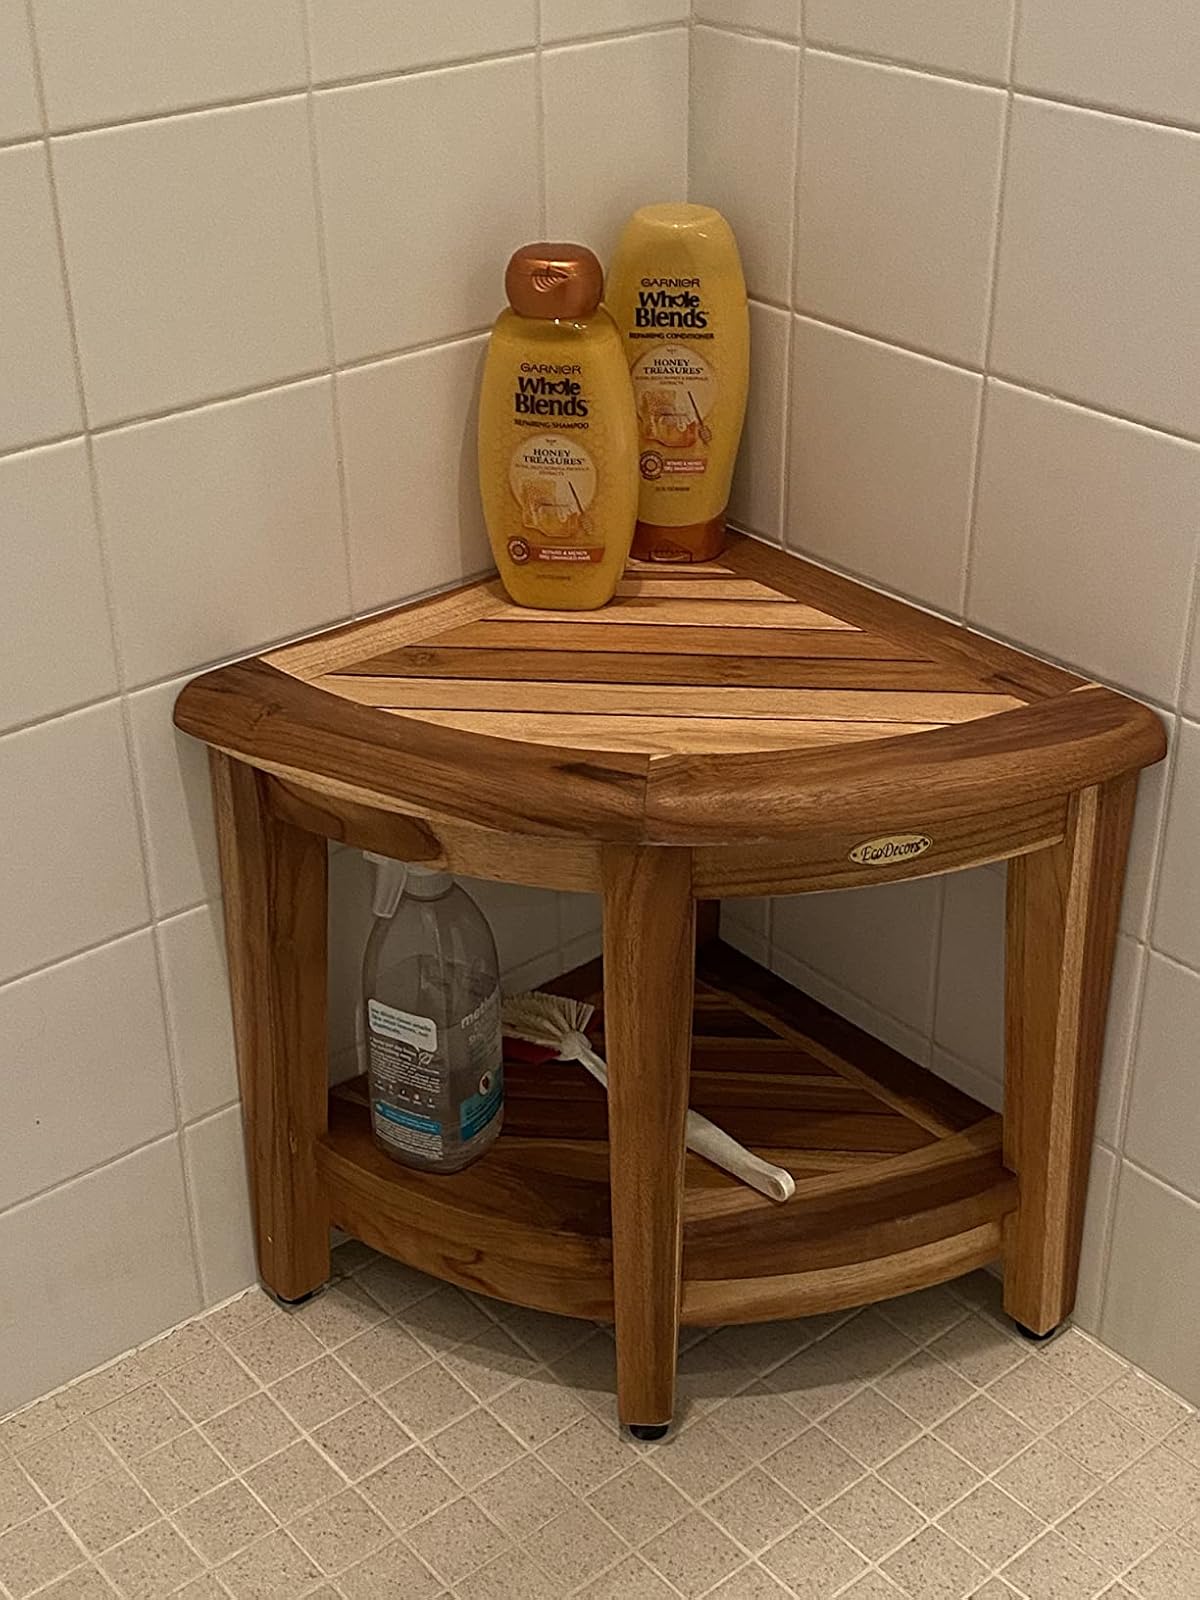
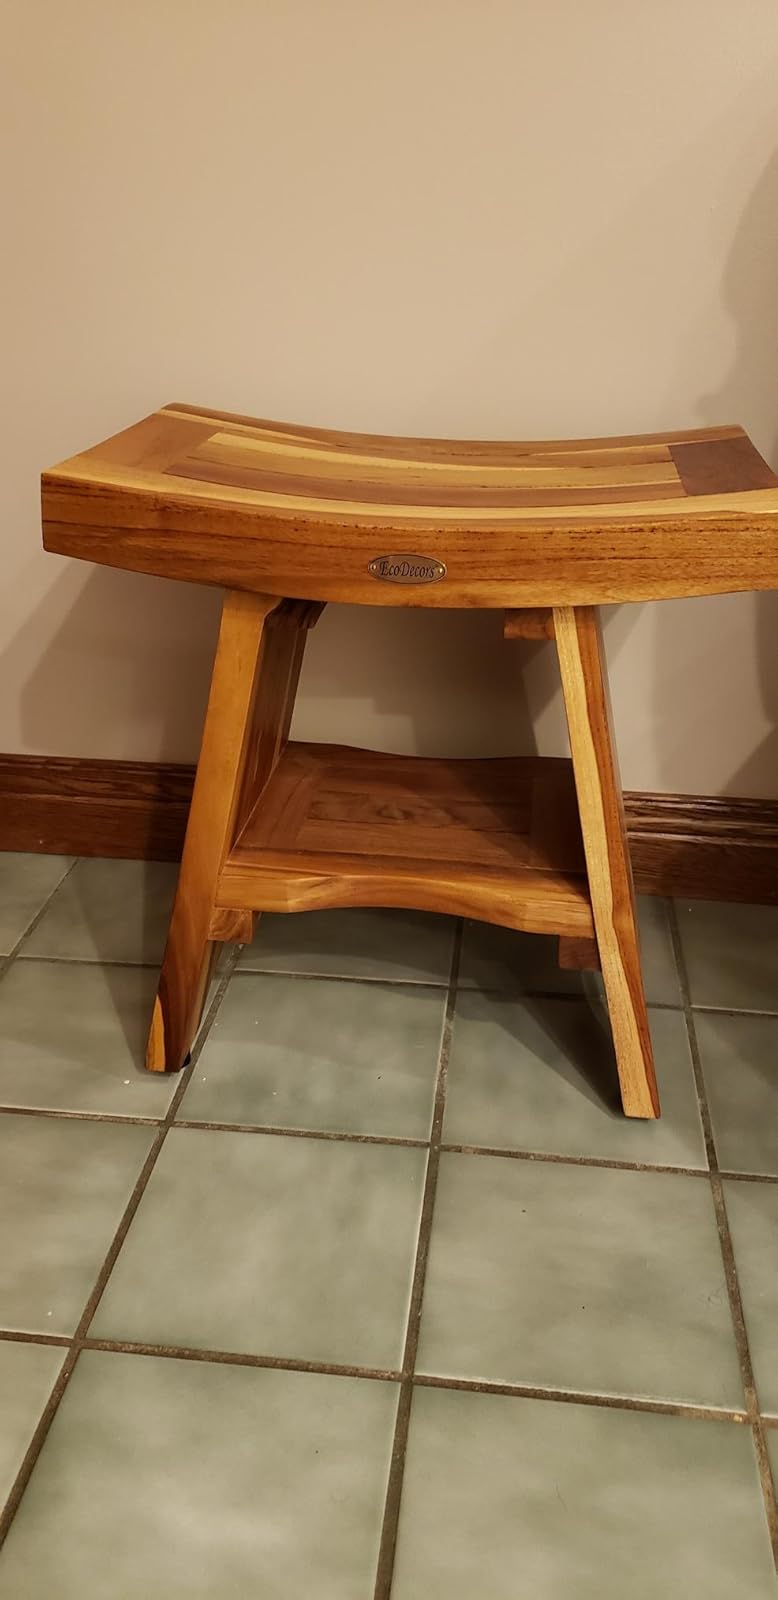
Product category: stool
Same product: no